The Burden of Belief

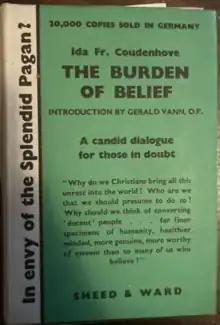
The cover of UK edition of "The Burden of Belief" published by Sheed & Ward in 1934.

The Burden of Belief is a book by the Catholic author Ida Friederike Görres (née von Coudenhove) about the challenges of Christian faith in the modern era. The book was first published in German in 1932 as "Von der Last Gottes: Ein Gespräch über den Menschen und den Christen" under the author's maiden name, Coudenhove. It was translated into English in 1934 by Conrad M.R. Bonacina. The British Dominican priest, Gerald Vann, OP, wrote the introduction to the English edition. It was also translated into French and Dutch.